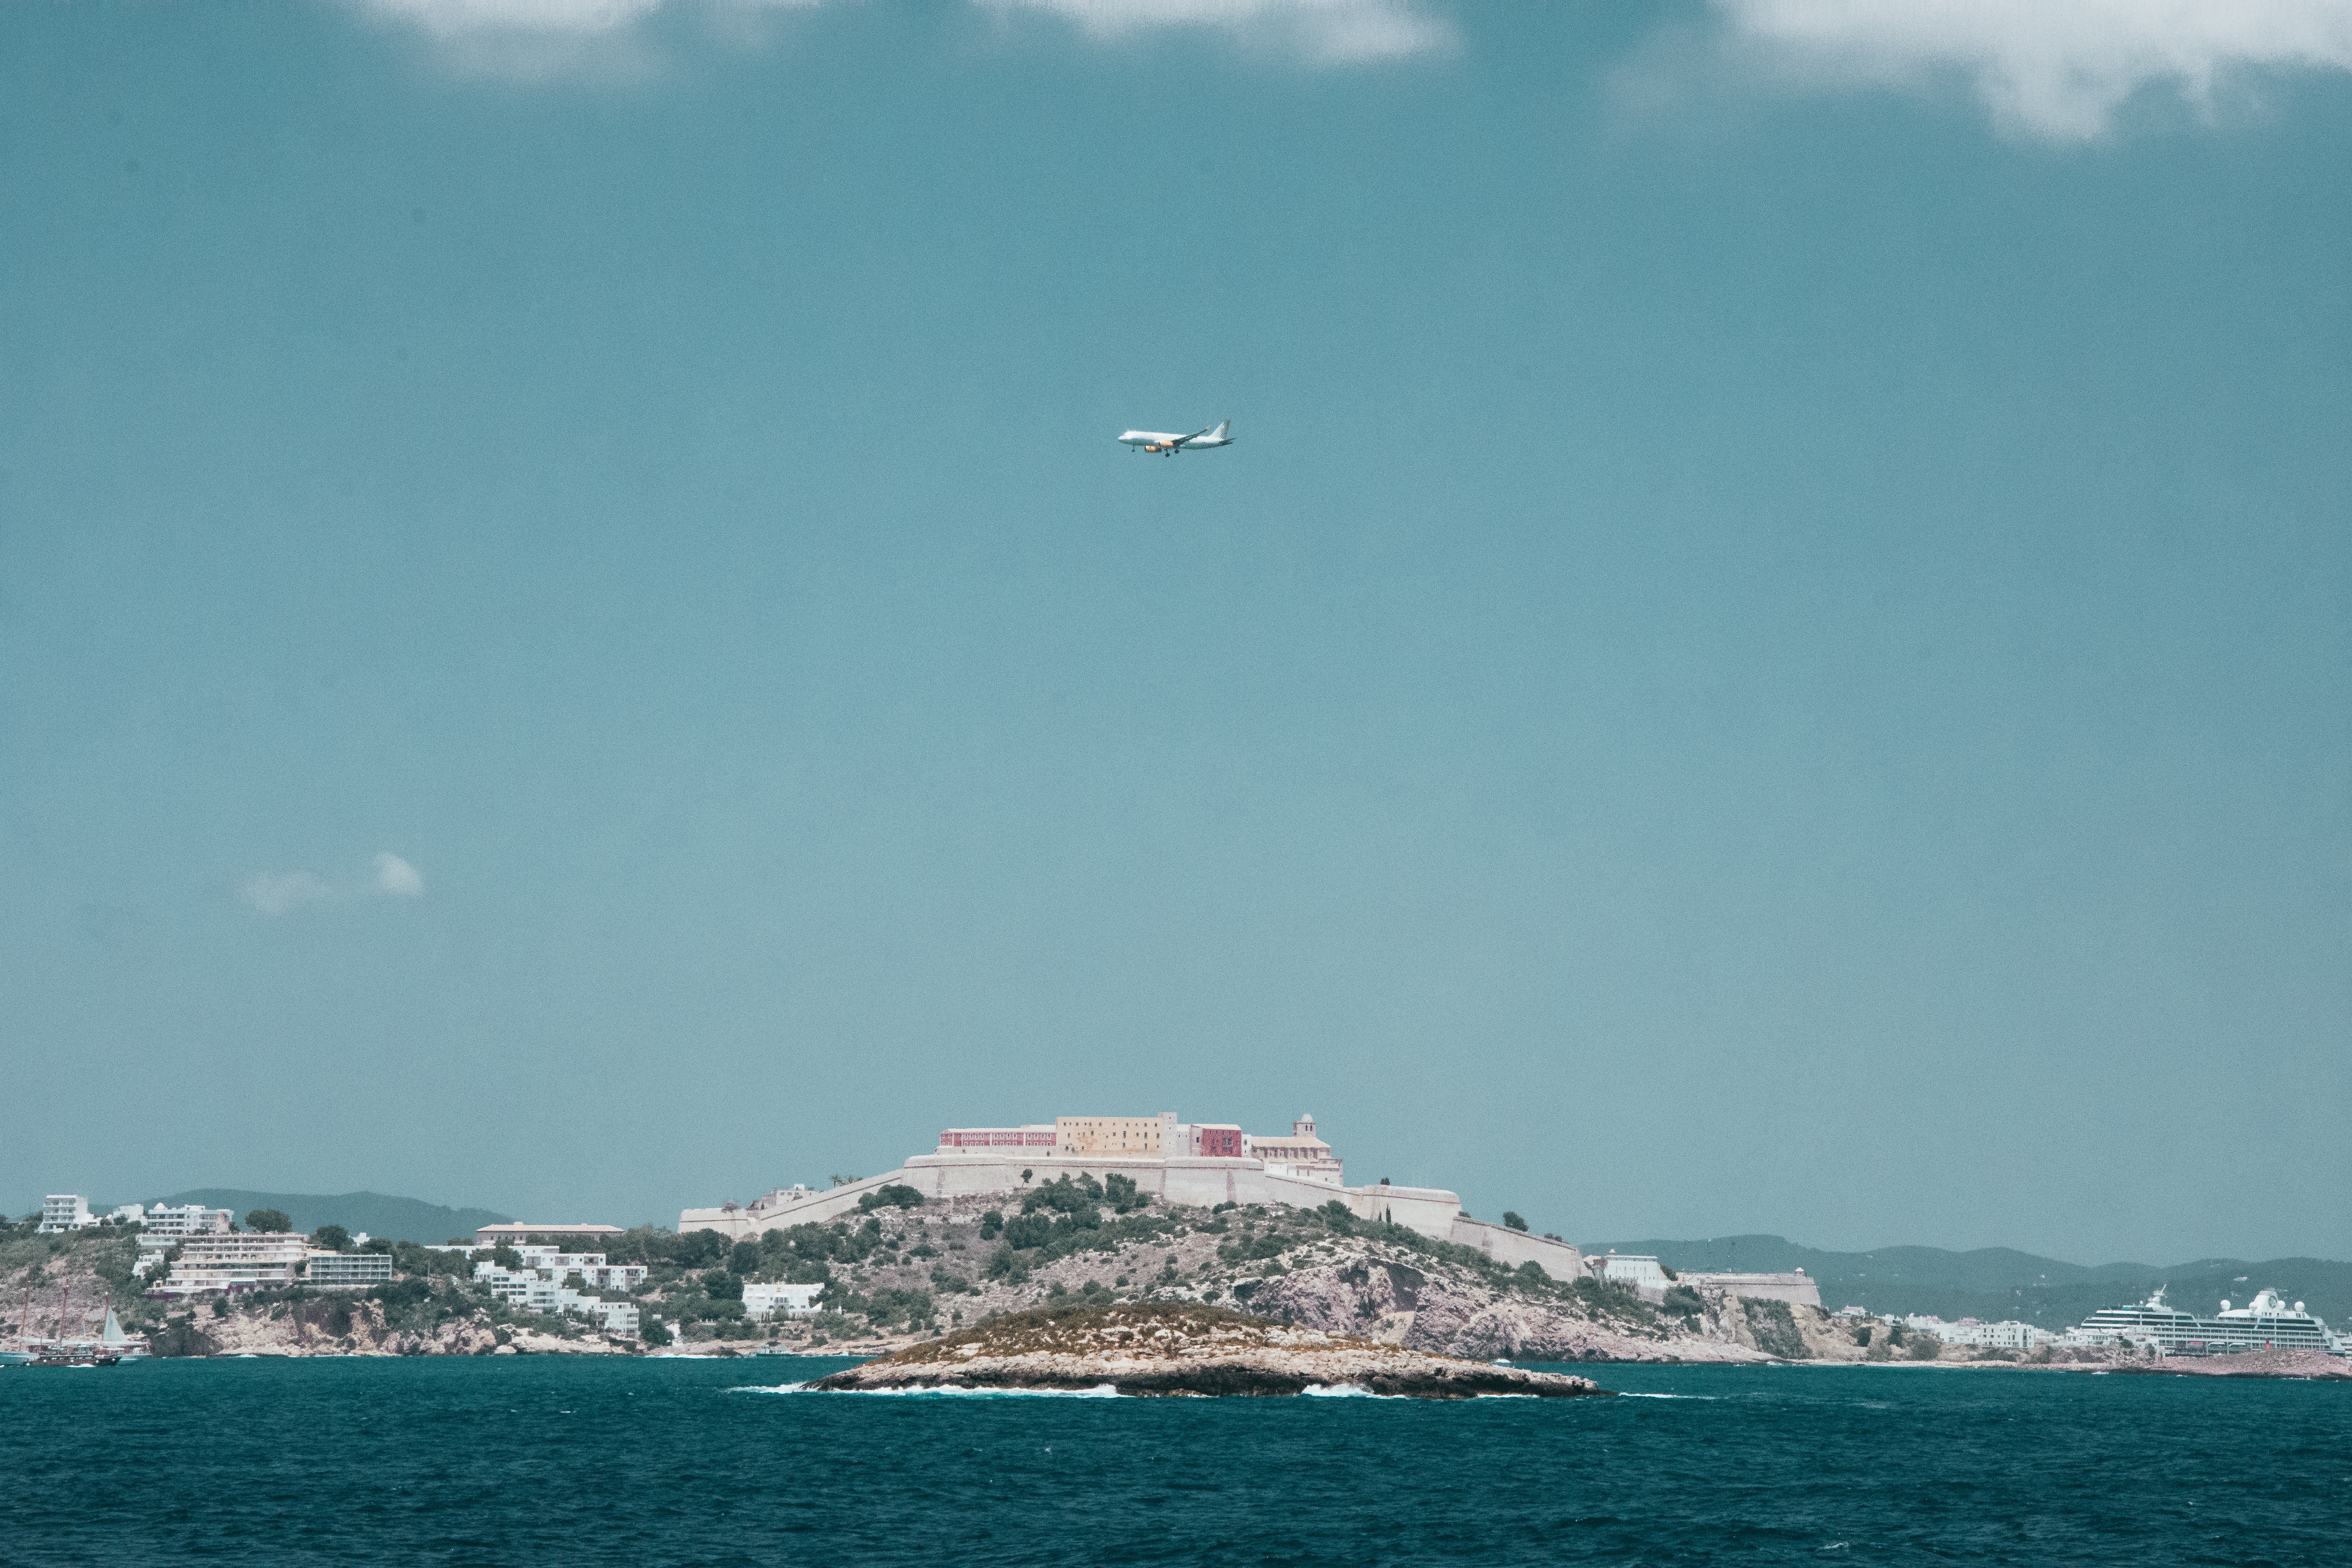
sky, sea, ocean, coastal and oceanic landforms, sound, horizon, coast, cloud, calm, island, bay